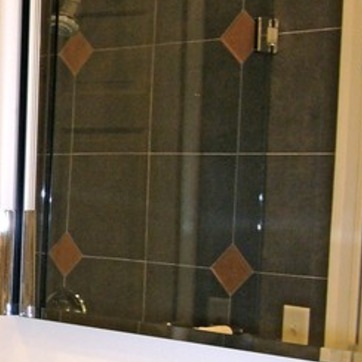
Material: mirror